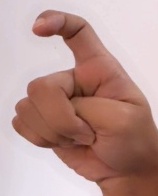
ASL sign: X